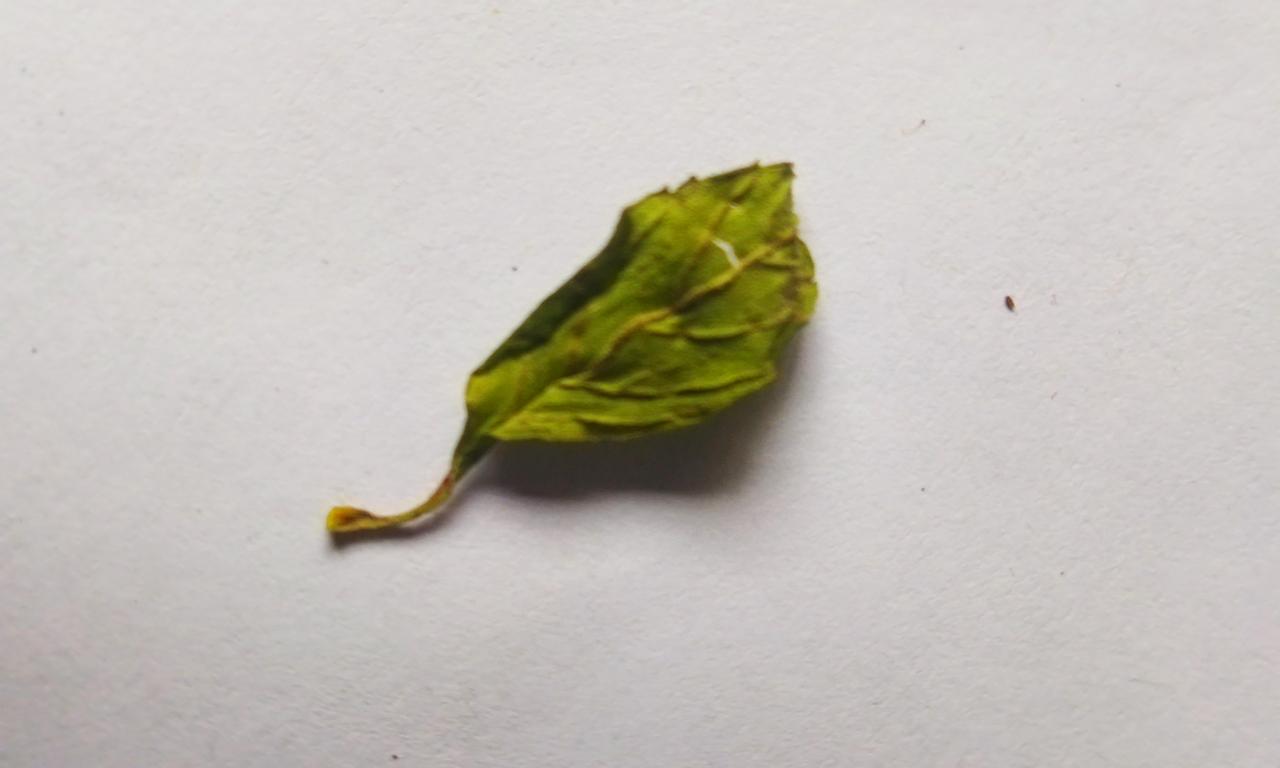
Label: Dried